List of butterflies of India (Papilionidae)

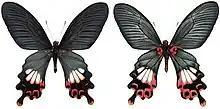
Tailed redbreast, ("Papilio bootes")

Medium-sized tailless swallowtail butterflies which mimic the milkweed butterflies, which they fly alongside, both in appearance and methods of flight. Except for the Common Mime which is also found in peninsular India, they are confined to the lower Himalayas and Northeast India.